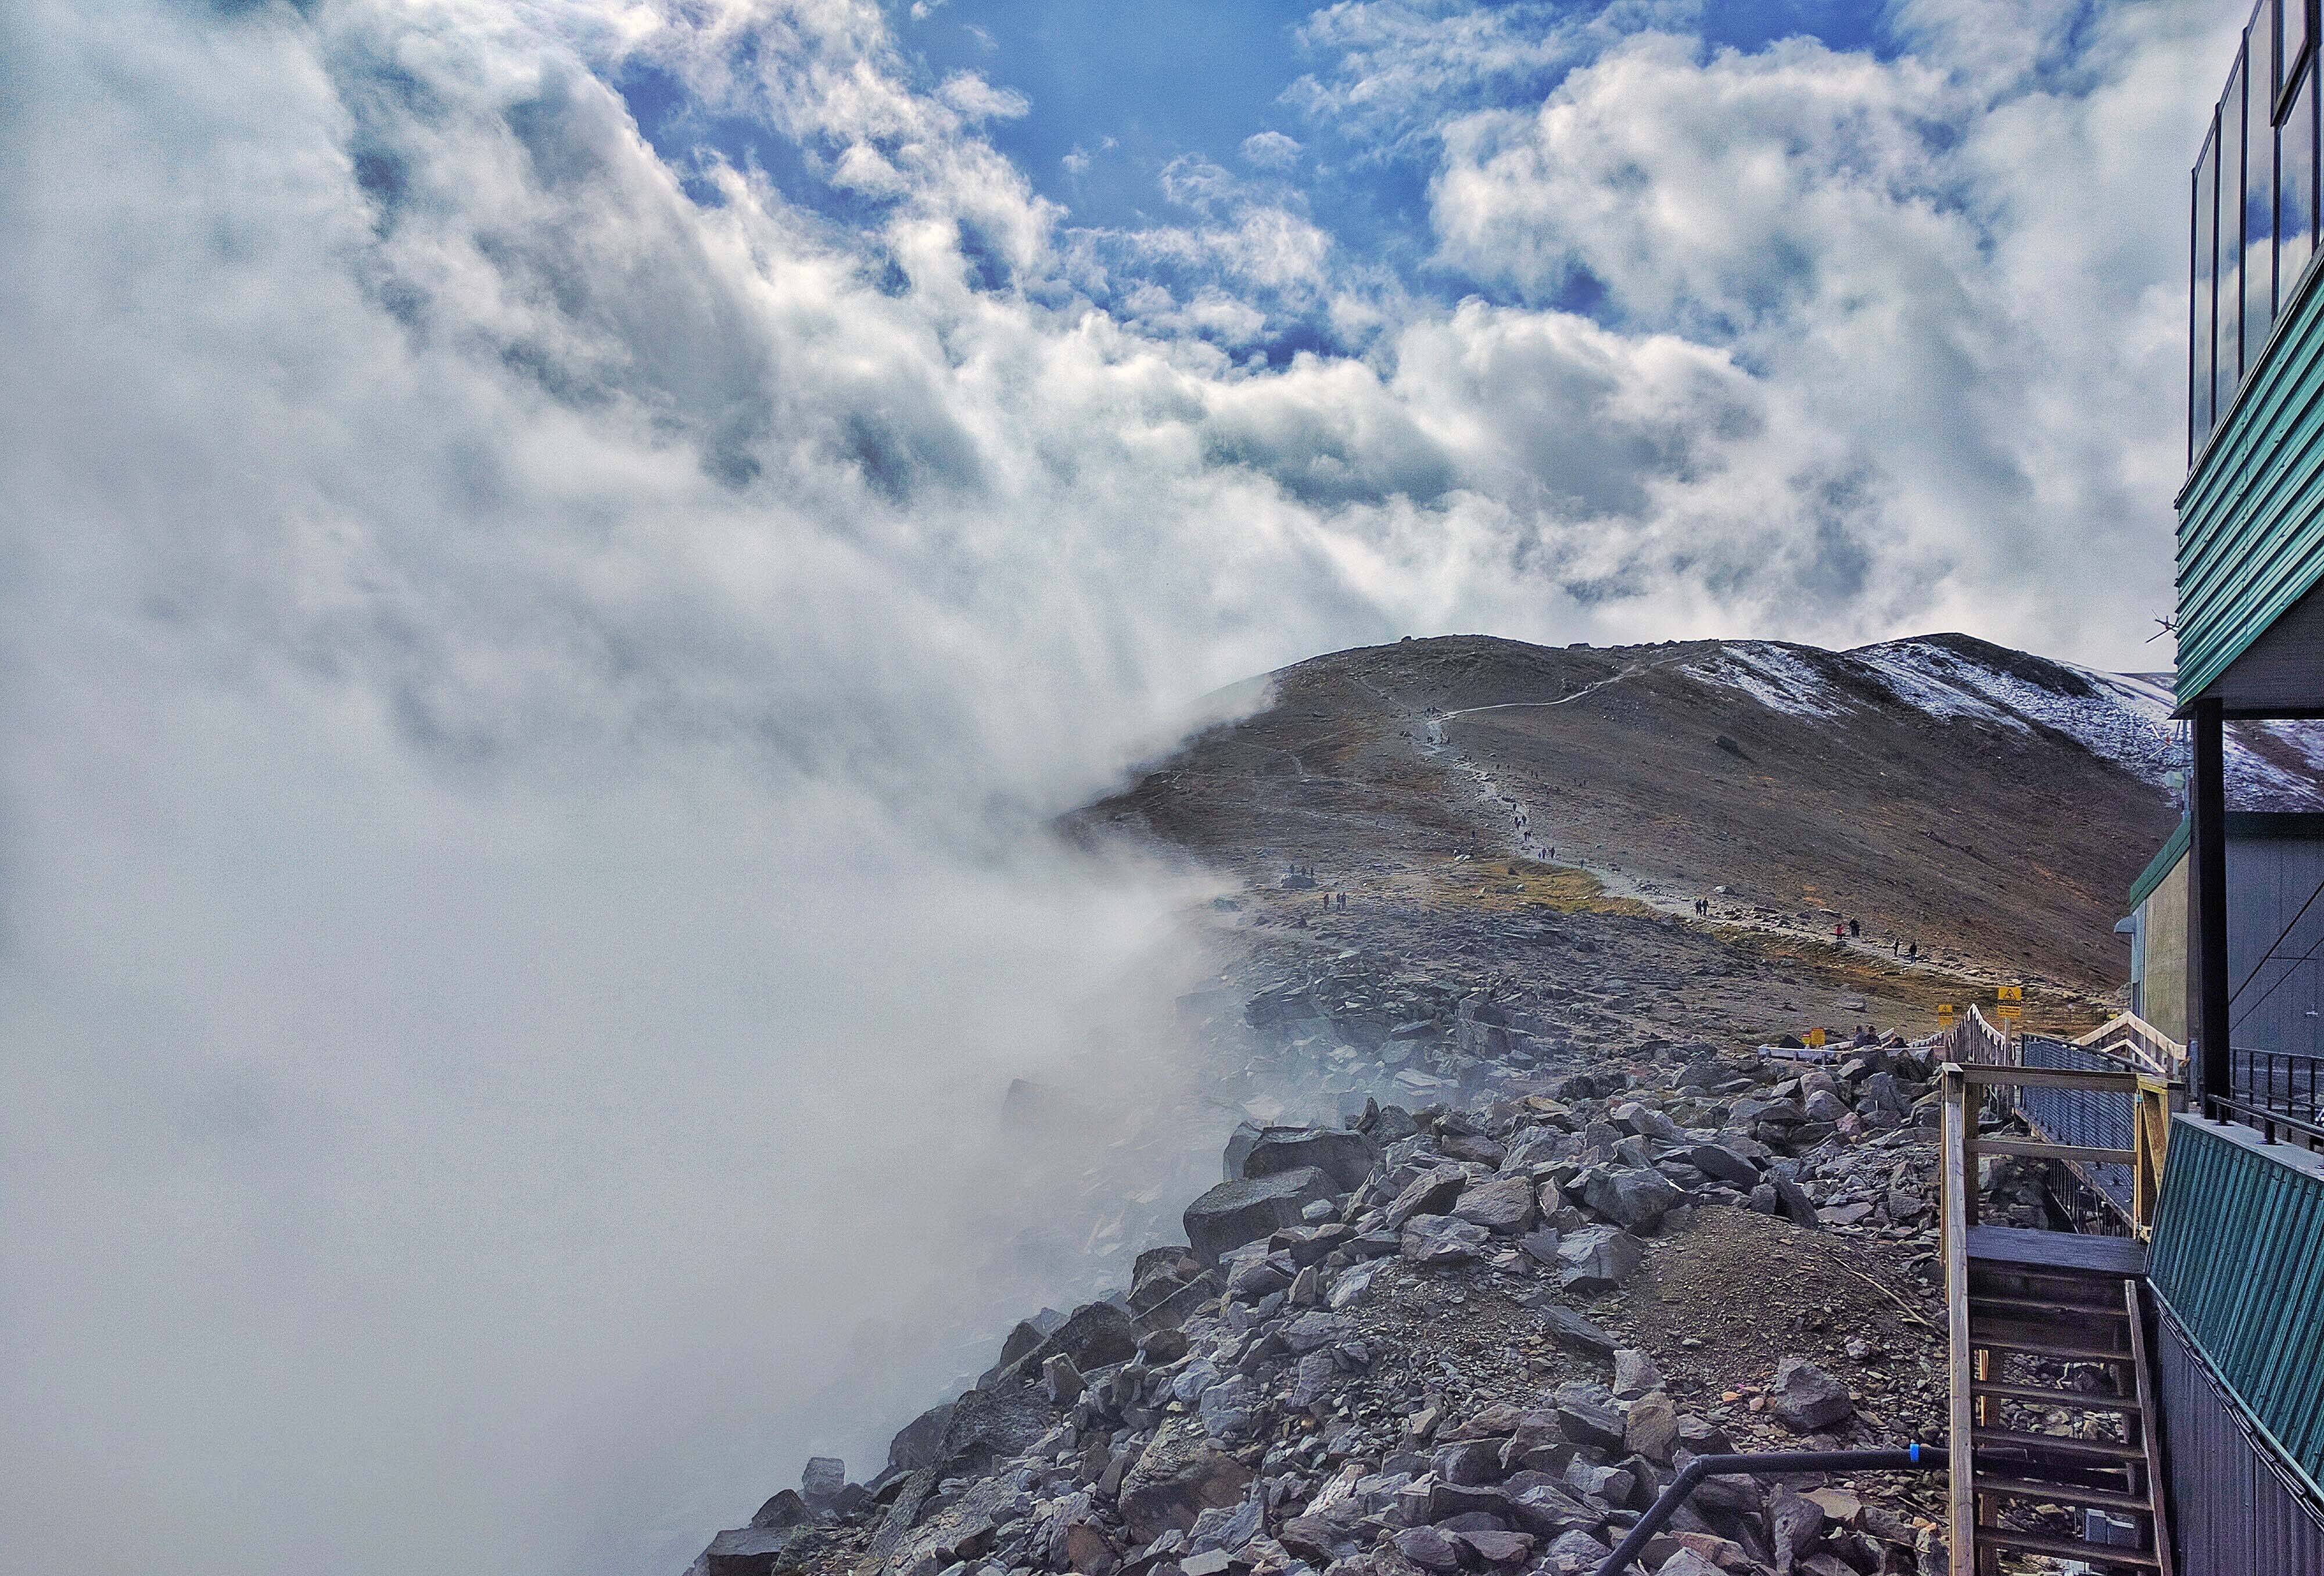
landscape, mountain, snow, winter, cloud, sky, mountain range, weather, ridge, summit, alps, landform, geographical feature, atmospheric phenomenon, atmosphere of earth, mountainous landforms, geological phenomenon